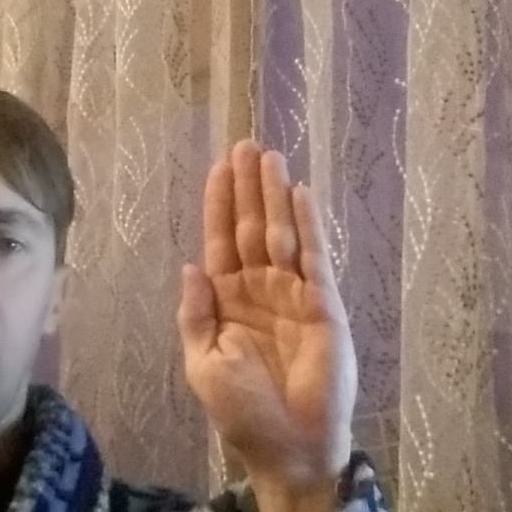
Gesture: stop